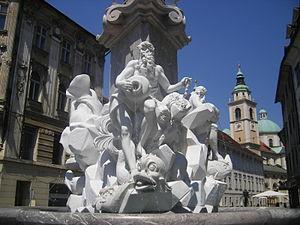
Francesco Robba est un sculpteur vénitien de la période baroque.